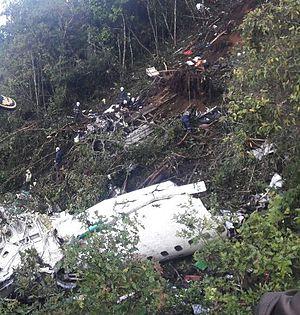
Le 28 novembre 2016, l'Avro RJ85 du vol LaMia 2933, transportant l'équipe de football brésilienne de Chapecoense entre Santa Cruz de la Sierra et Medellín, s'écrase sur une colline, à court de carburant, avec 77 personnes à son bord, dont seules 6 survivent au crash. Le club s'apprêtait à disputer à Medellín le match aller de la finale de la Copa Sudamericana 2016 face à l'Atlético Nacional.